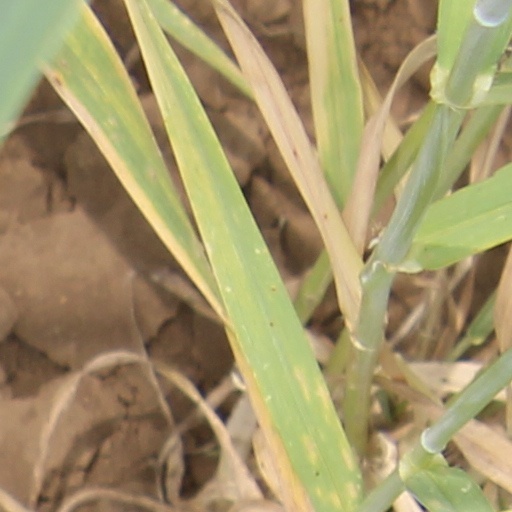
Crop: wheat